Yoshi's Island

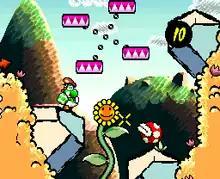

"Yoshi's Island" is a 2D side-scrolling platform game. In the "Super Mario" series platform game tradition, the player controls Yoshi in run-and-jump gameplay. The player navigates between platforms and atop some foes en route to the end of the increasingly difficult levels. The player characters are Yoshis who take turns traveling through 48 levels across six worlds to rescue Baby Luigi and reunite the brothers. Yoshi also collects coins to earn extra lives and retains his long tongue from "Super Mario World". The game centers more on "puzzle-solving and item-collecting" than other platformers, with hidden flowers and red coins to find. Levels include mines, ski jumps, and "the requisite fiery dungeons". Every fourth level (two in each world) is a boss fight against a large version of a previous foe.